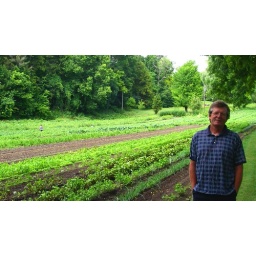
John Wilson in front of the green bean field with gleaners in the background